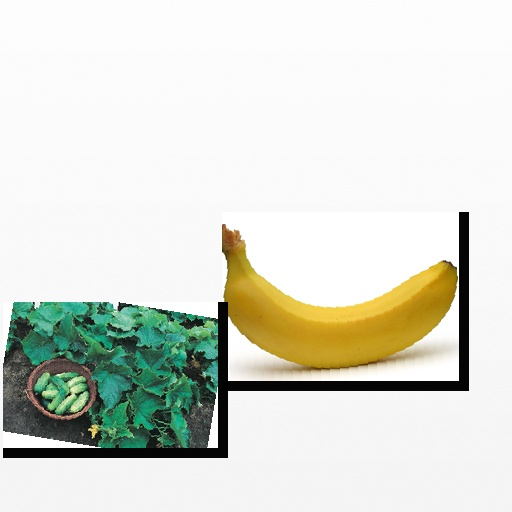
Food items: cucumber, banana